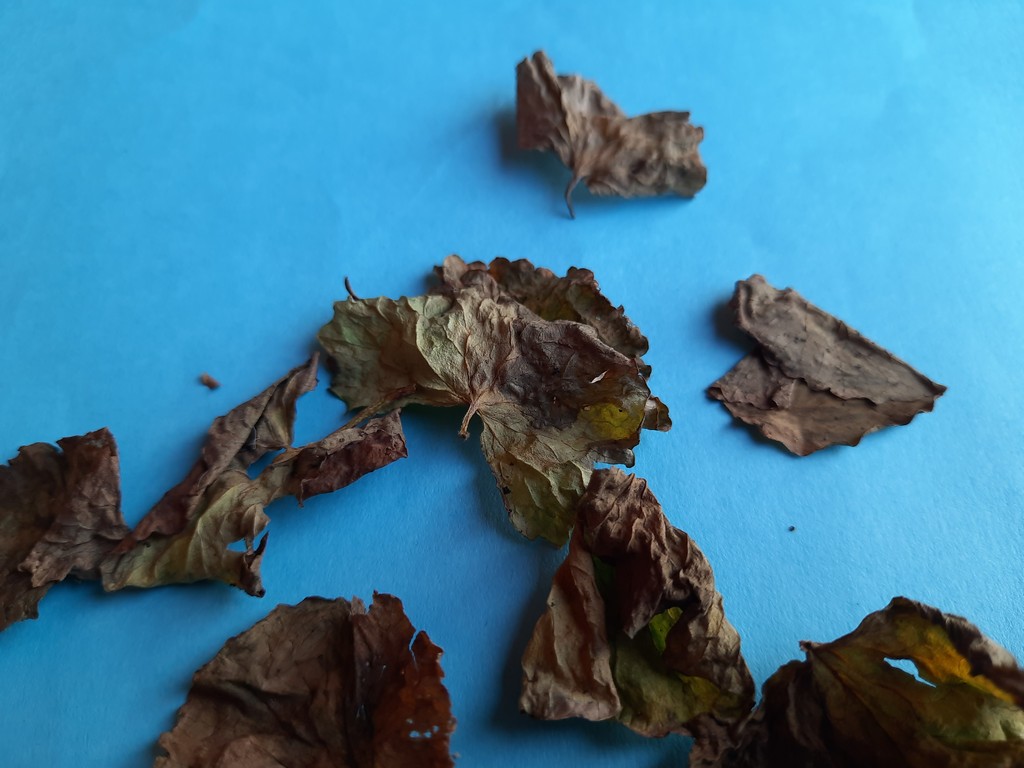
Label: Dried